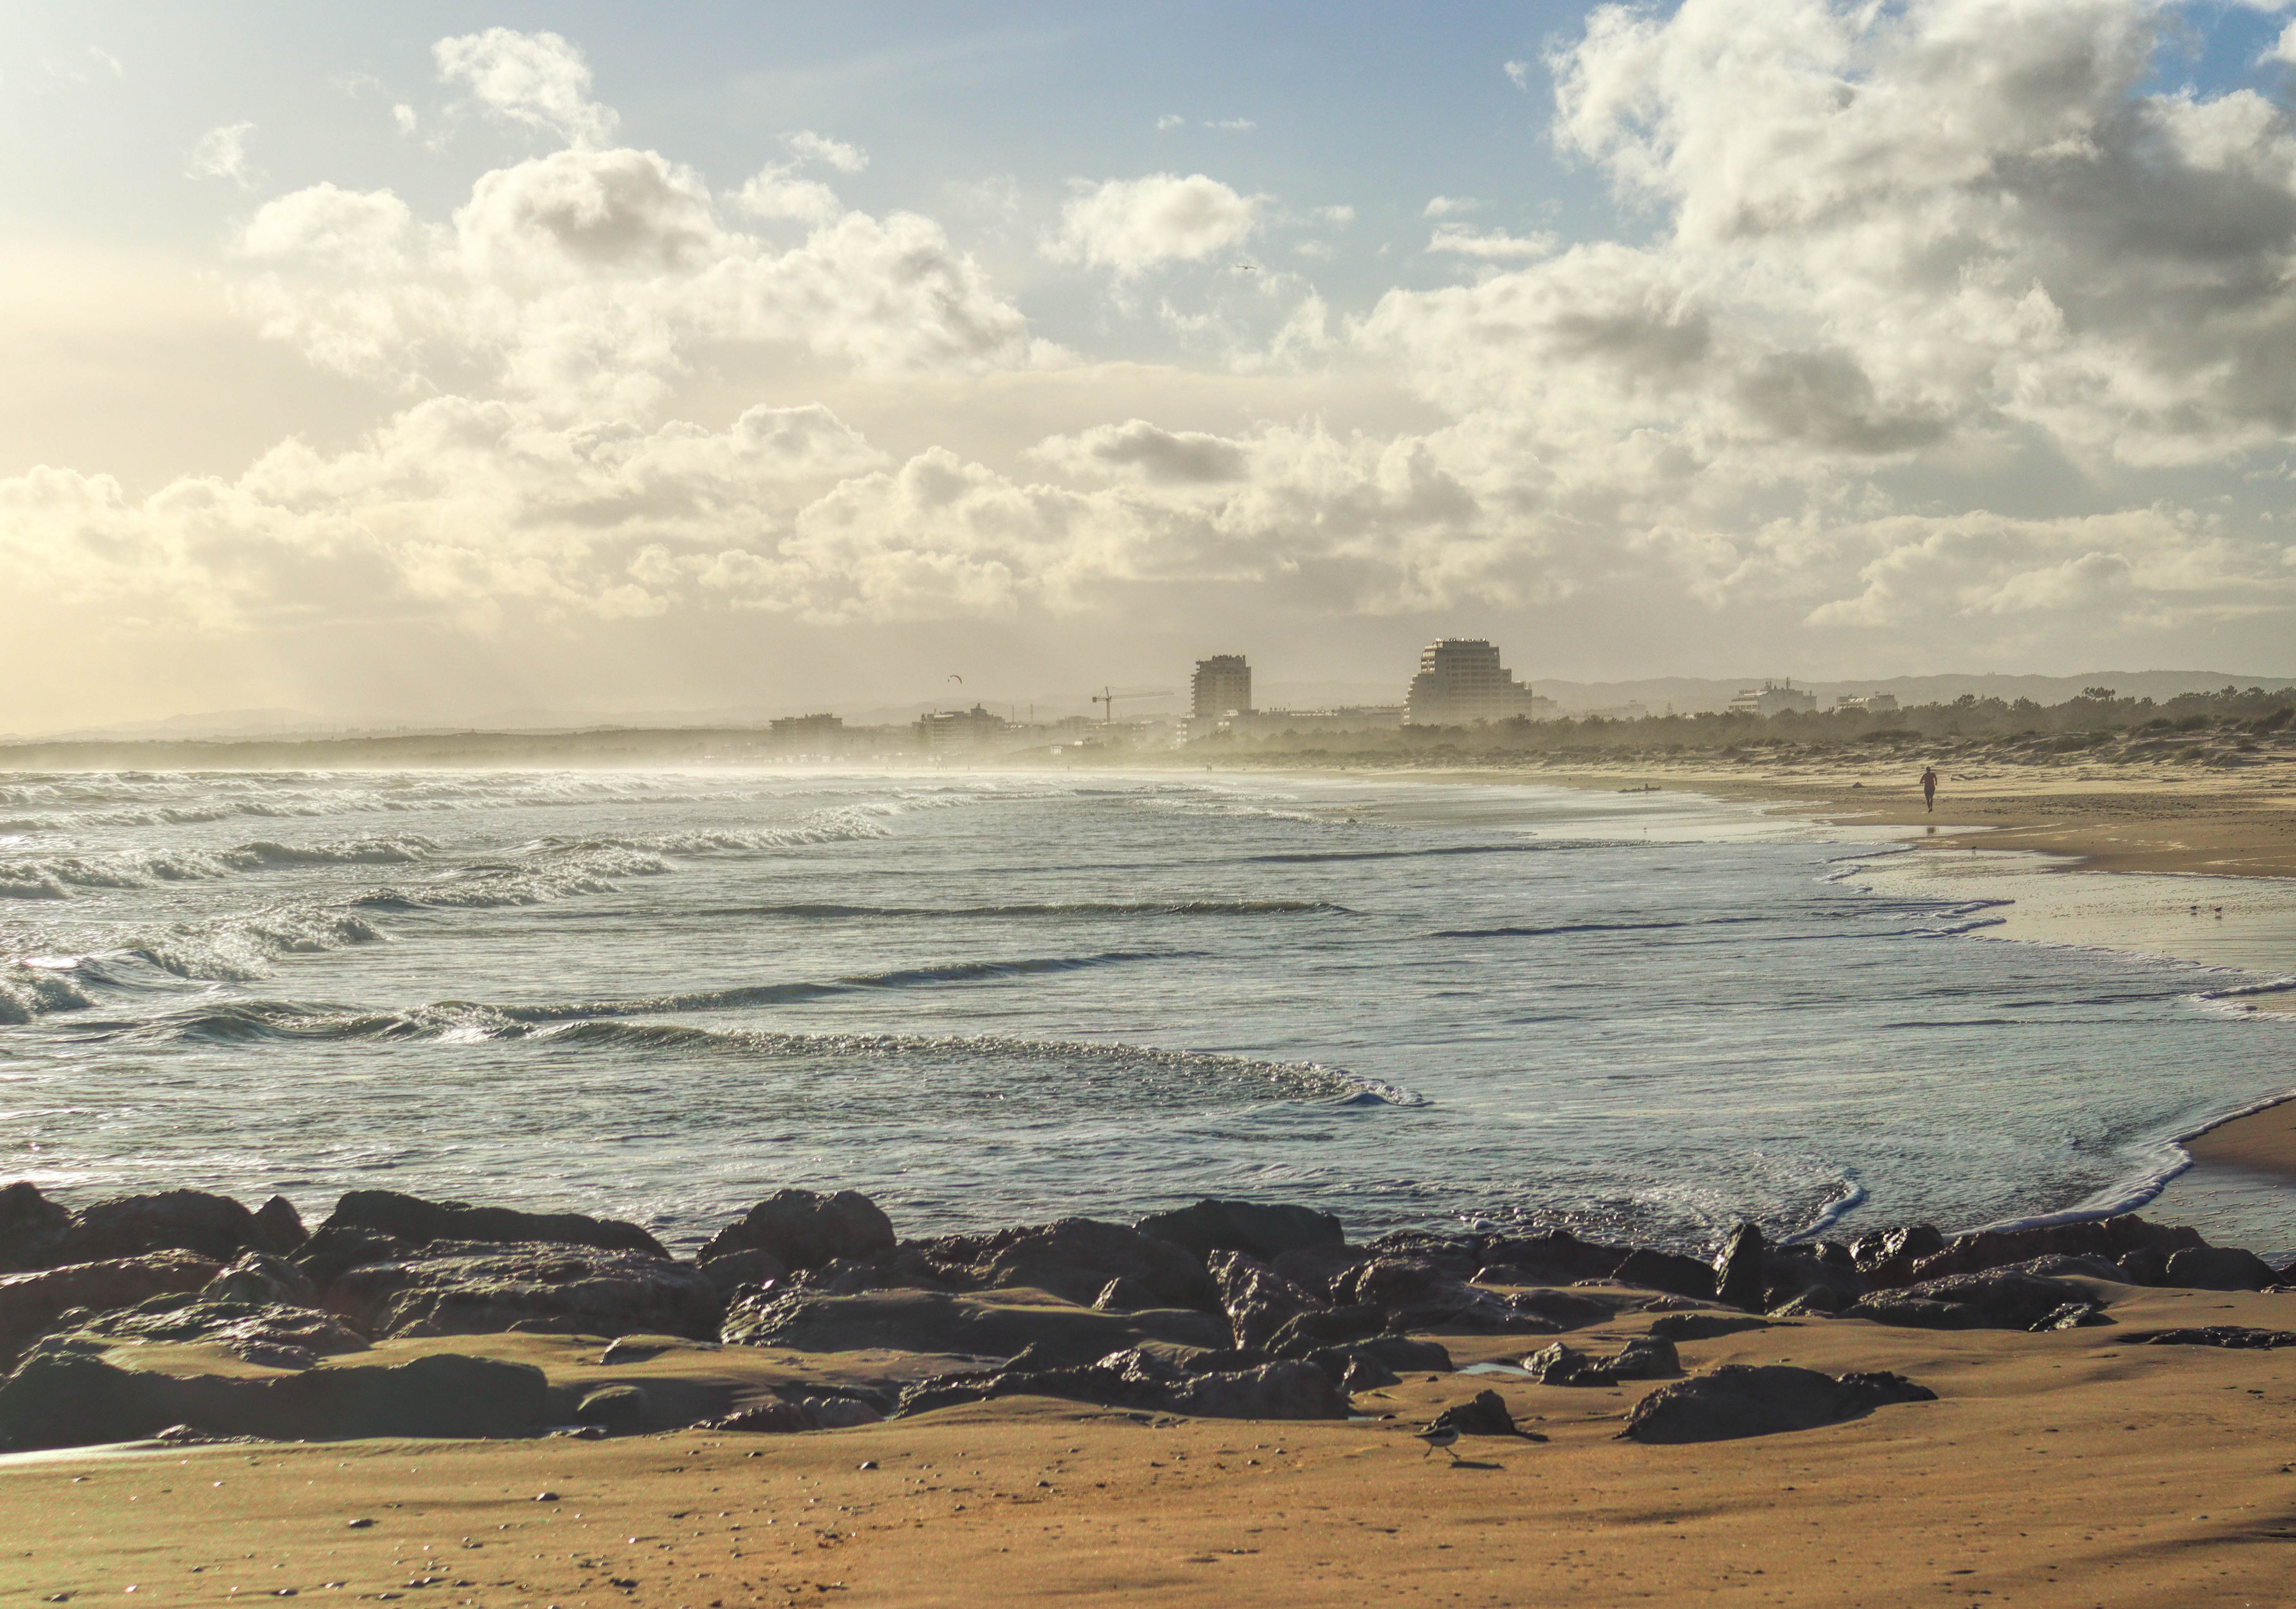
sea, coast, cloud, sky, water, water resources, beach, tree, coastal and oceanic landforms, bank, horizon, cumulus, landscape, natural landscape, wood, lake, plant, wind wave, wind, headland, calm, shore, tropics, geology, sound, wave, rock, meteorological phenomenon, palm tree, evening, bay, reflection, ocean, sunrise, tide, klippe, tourism, cape, vacation, inlet, sand, caribbean, soil